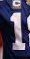
Number: 1